Raw Force

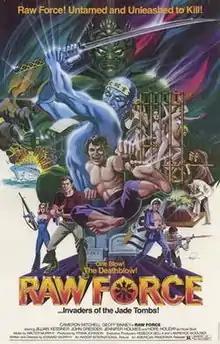
Theatrical release poster

Raw Force (also known as Kung Fu Cannibals) is a 1982 martial arts action horror film written and directed by Edward D. Murphy. An international co-production of the Philippines and the United States, it stars Cameron Mitchell, Geoff Binney, Jillian Kesner, John Dresden, Jennifer Holmes and Hope Holiday.